Women's suffrage and Western women's fashion through the early 20th century

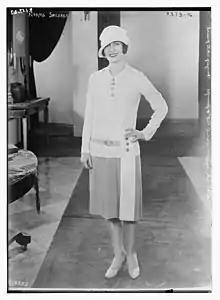

During the progressive era, female fashion in the United States changed shifted to adopt traditionally masculine styles. Pants became widespread, with female baseball players wearing knickers underneath their prescribed uniform. Other fashion trends included pearl jewellery and petite handbags, popularised by French designer Coco Chanel. French designs became extremely popular during this time, however, as there were very little shipments of these designs, only wealthy women were able to afford the pieces coming directly from France, and thus, magazines at the time capitalised on the popularity of French designs by selling sewing patterns mimicking these styles.